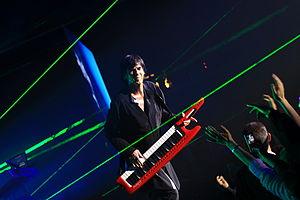
Didier Marouani lors d'un concert à Erevan en Arménie.